Graciosa and Percinet

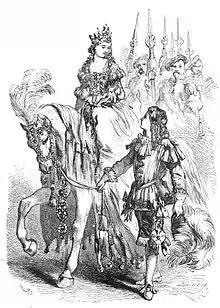
Gracieuse and Percinet, illustration by John Gilbert (1856)

Graciosa and Percinet is a French literary fairy tale by Madame d'Aulnoy. Andrew Lang included it in "The Red Fairy Book".